Judge Jerubial Gideon Dorman House

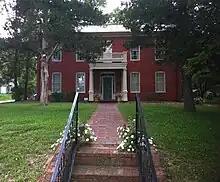

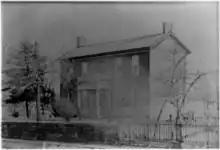
A historical photo of the Dorman House in Clinton, Missouri.

Judge Jerubial Gideon Dorman House, also known as the Dorman House, is a historic home located at Clinton, Henry County, Missouri. It was built in 1852, and is two-story, central passage plan, brick I-house with Greek Revival and Gothic Revival style design elements. It has a side gable roof and a small Greek Revival porch.